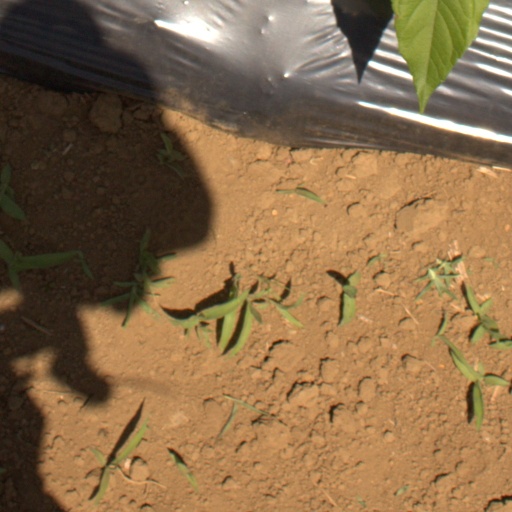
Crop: Jerusalem artichoke